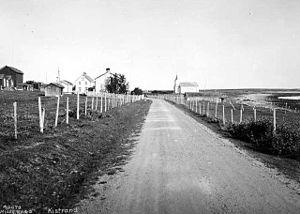
Kistrand est un village de la municipalité de Porsanger dans le Finnmark. Il se trouve sur la côte ouest du fjord Porsanger, à environ 56 km au nord de Lakselv. L'église de Kistrand, datant de 1856, échappa à la destruction par le feu organisée dans le Finnmark par les forces allemandes au cours de la Seconde Guerre mondiale.
Porsanger est une kommune du Comté de Troms og Finnmark en Norvège. Son centre administratif se trouve dans l'agglomération de Lakselv. Elle est limitée au nord-ouest par les communes de Kvalsund et Måsøy, au nord par Nordkapp, à l'est par Lebesby, au sud par Karasjok, et à l'ouest par Alta. Porsanger est la 3ᵉ plus grande commune de Norvège par sa superficie.